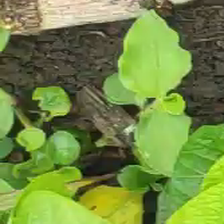
Weed species: Kena_(Commplina_benghalensio)